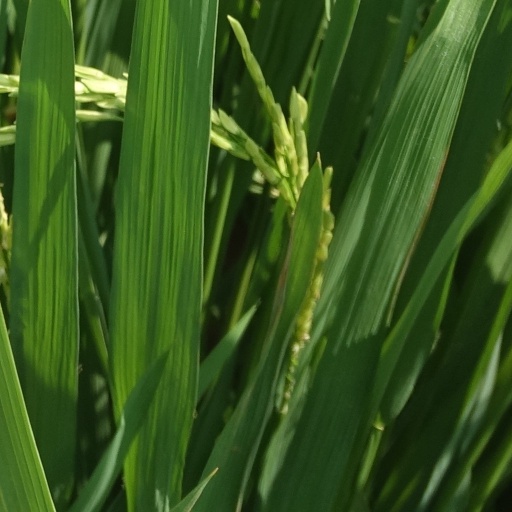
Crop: rice